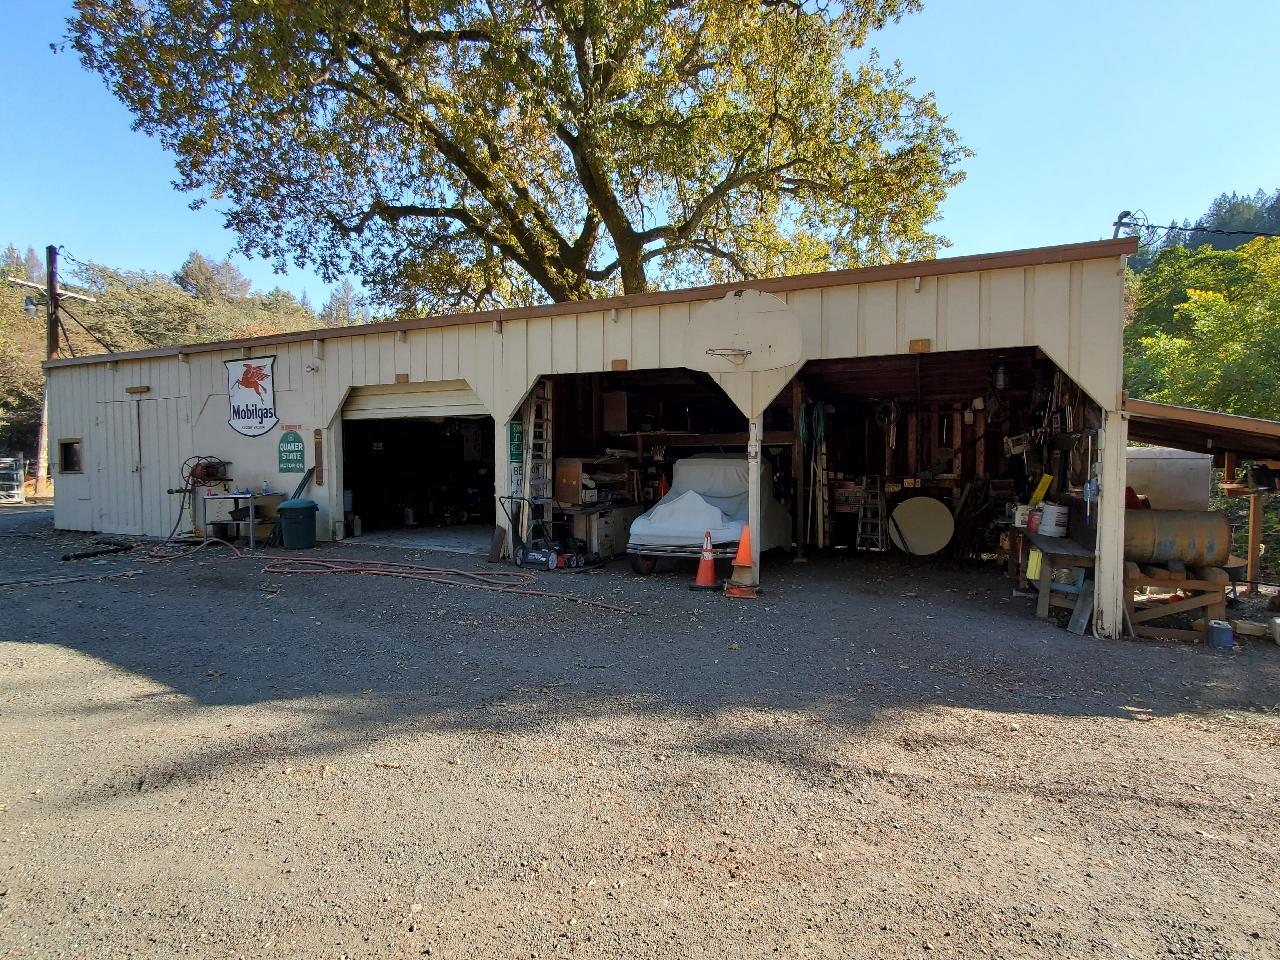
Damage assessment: no_damage